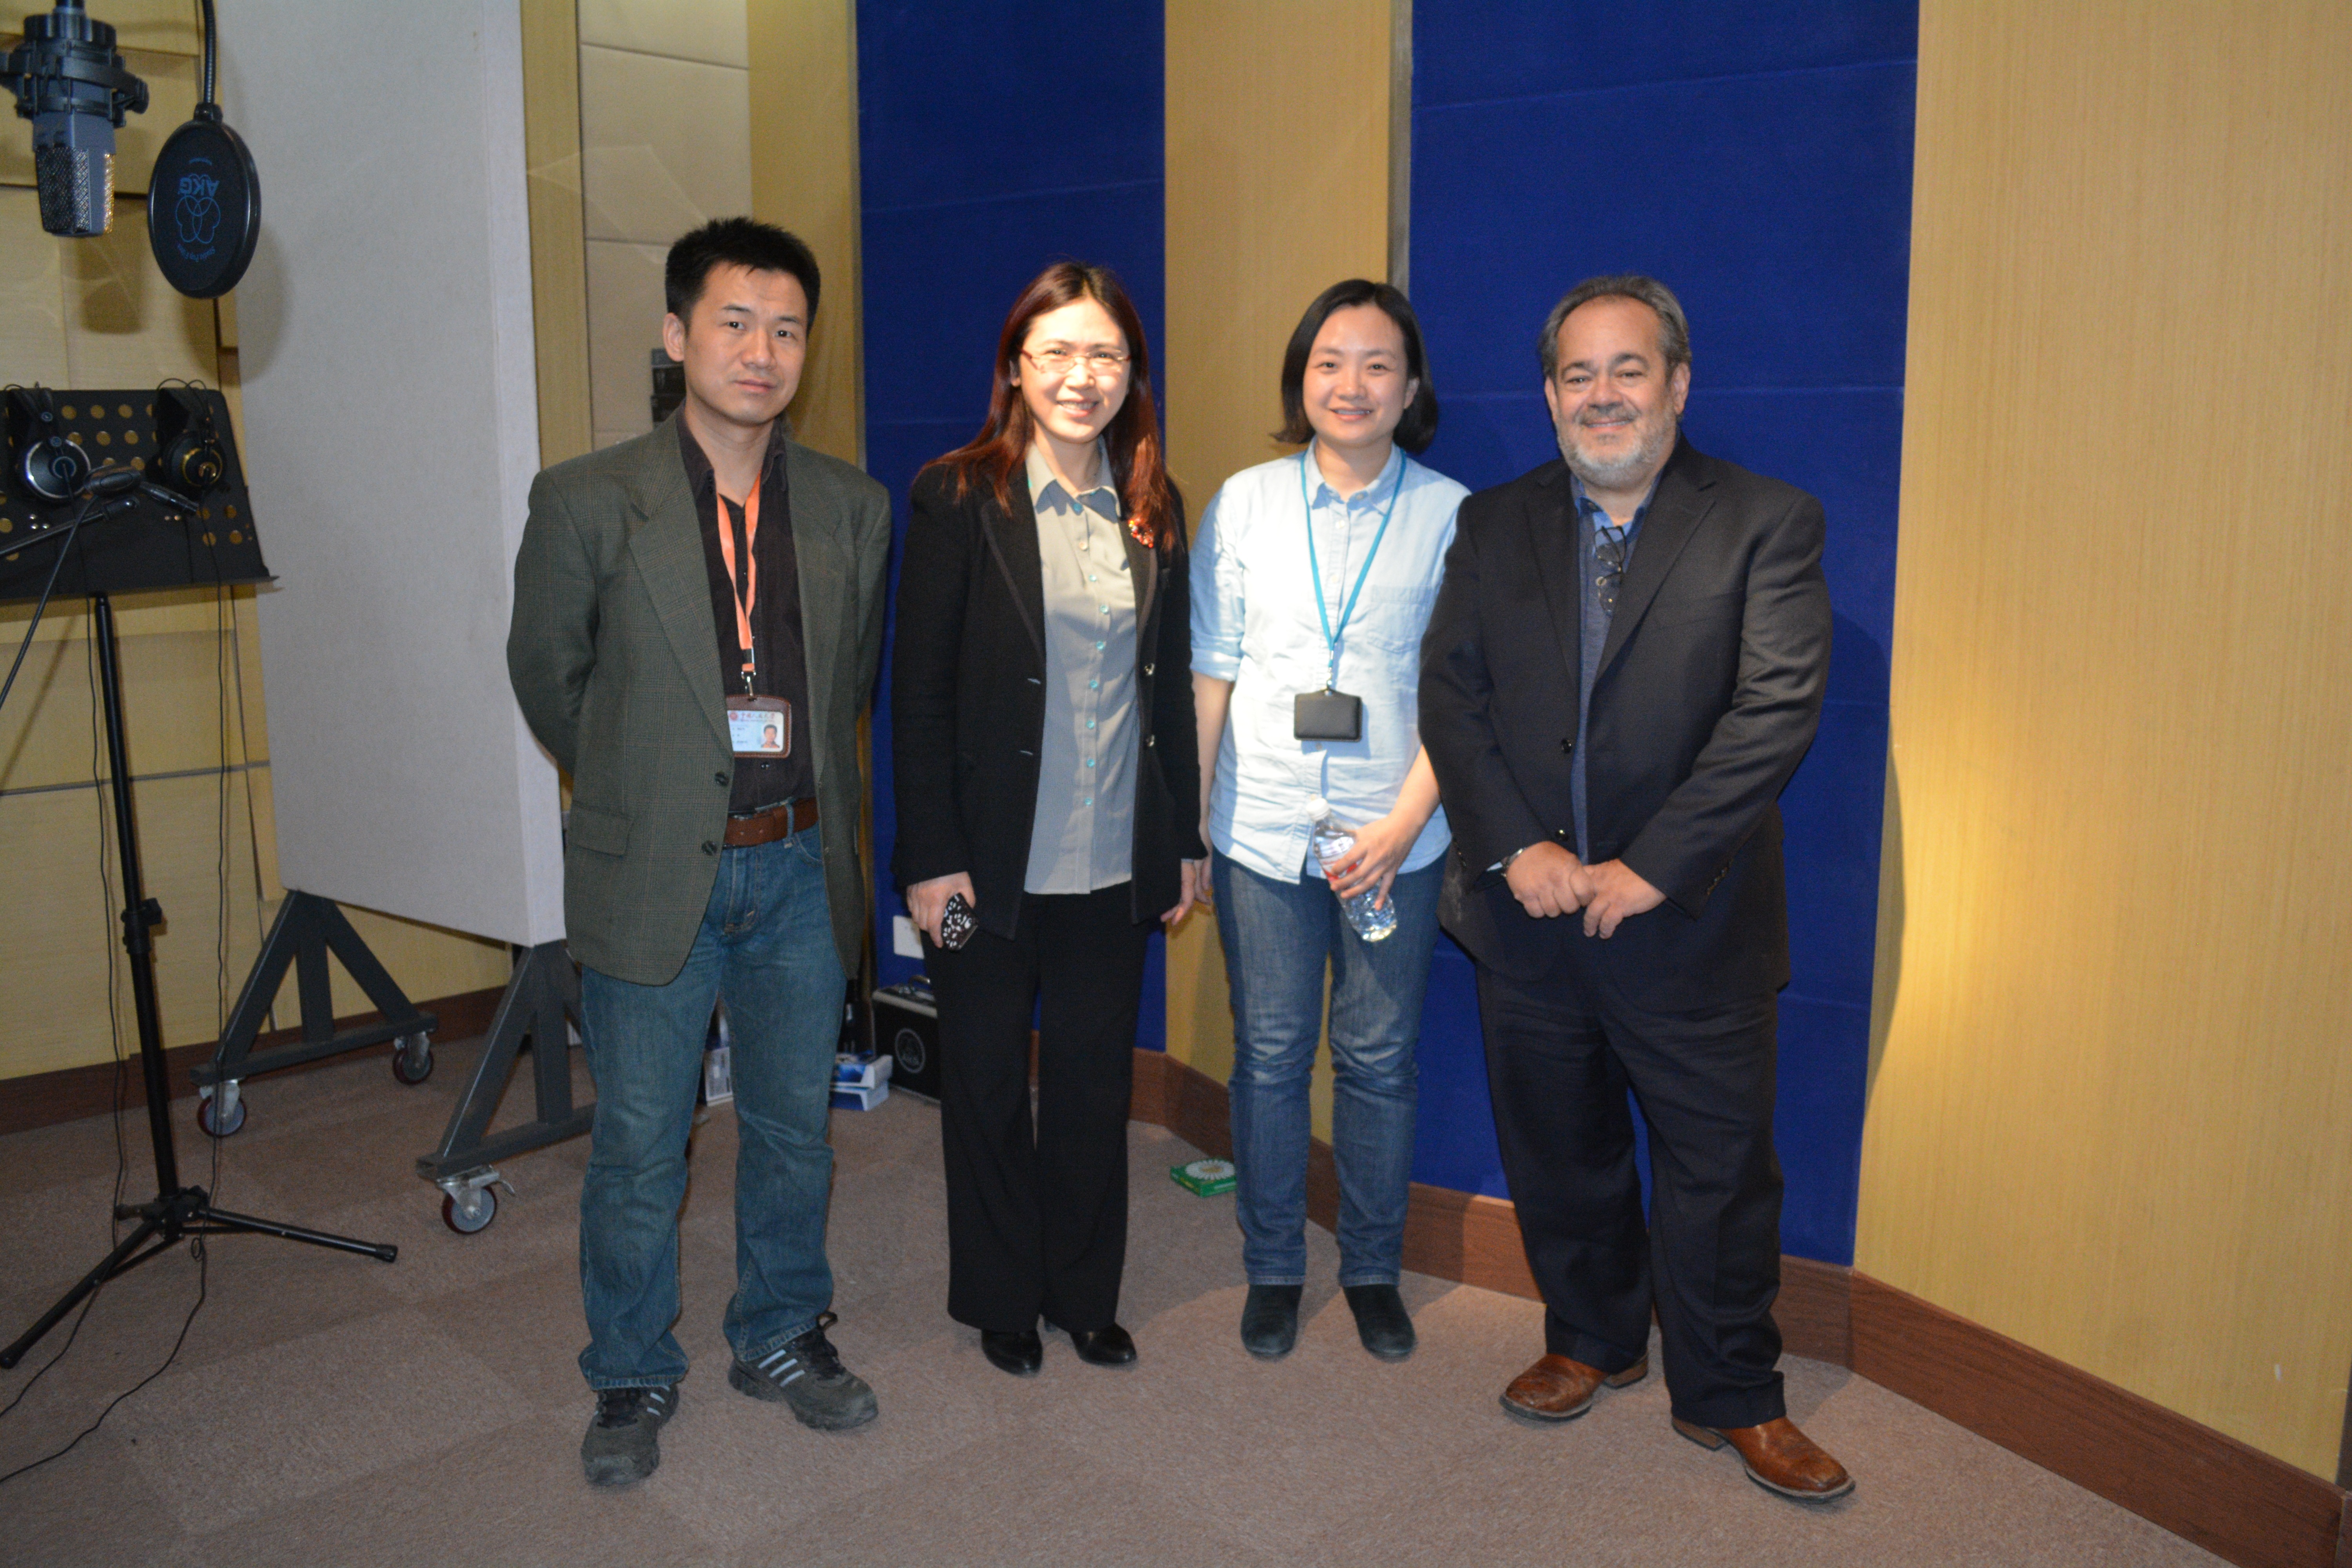
suit, communication, professional, institution, award, entrepreneur, public relations, socialite